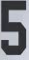
Number: 5